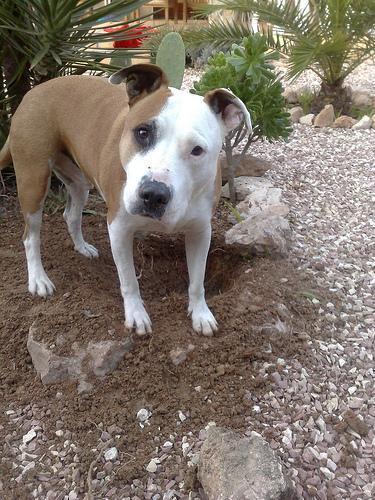
American_Staffordshire_terrier